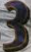
Number: 3